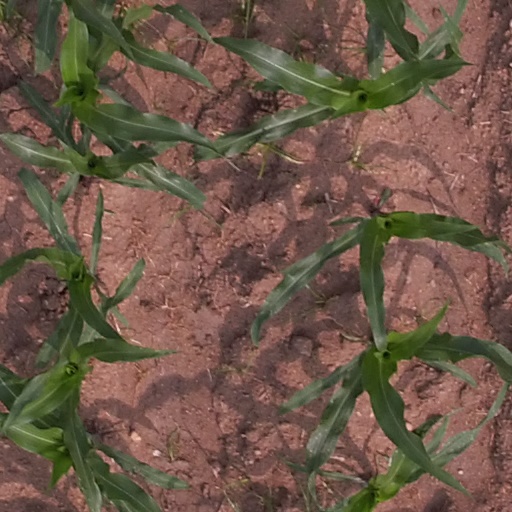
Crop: maize; corn